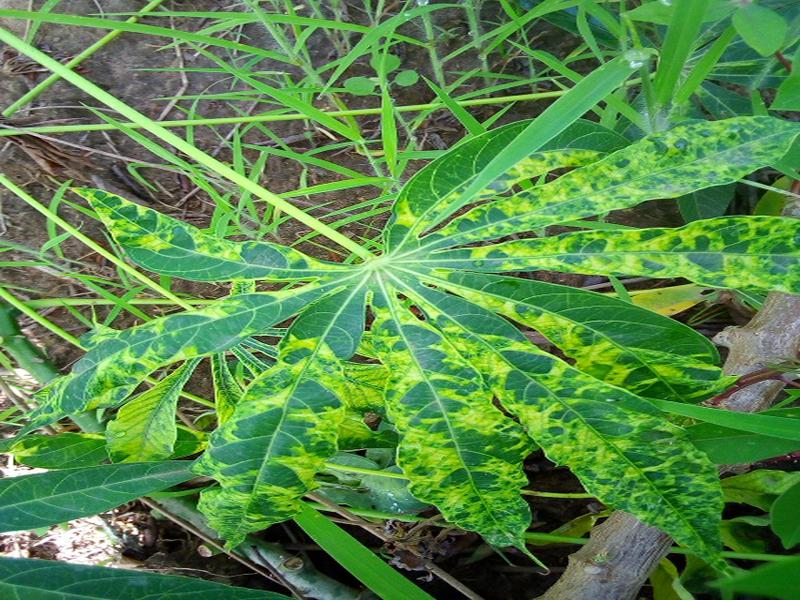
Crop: cassava
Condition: mosaic_disease